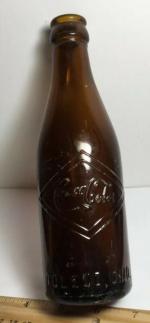
Waste category: glass